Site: brandenburg
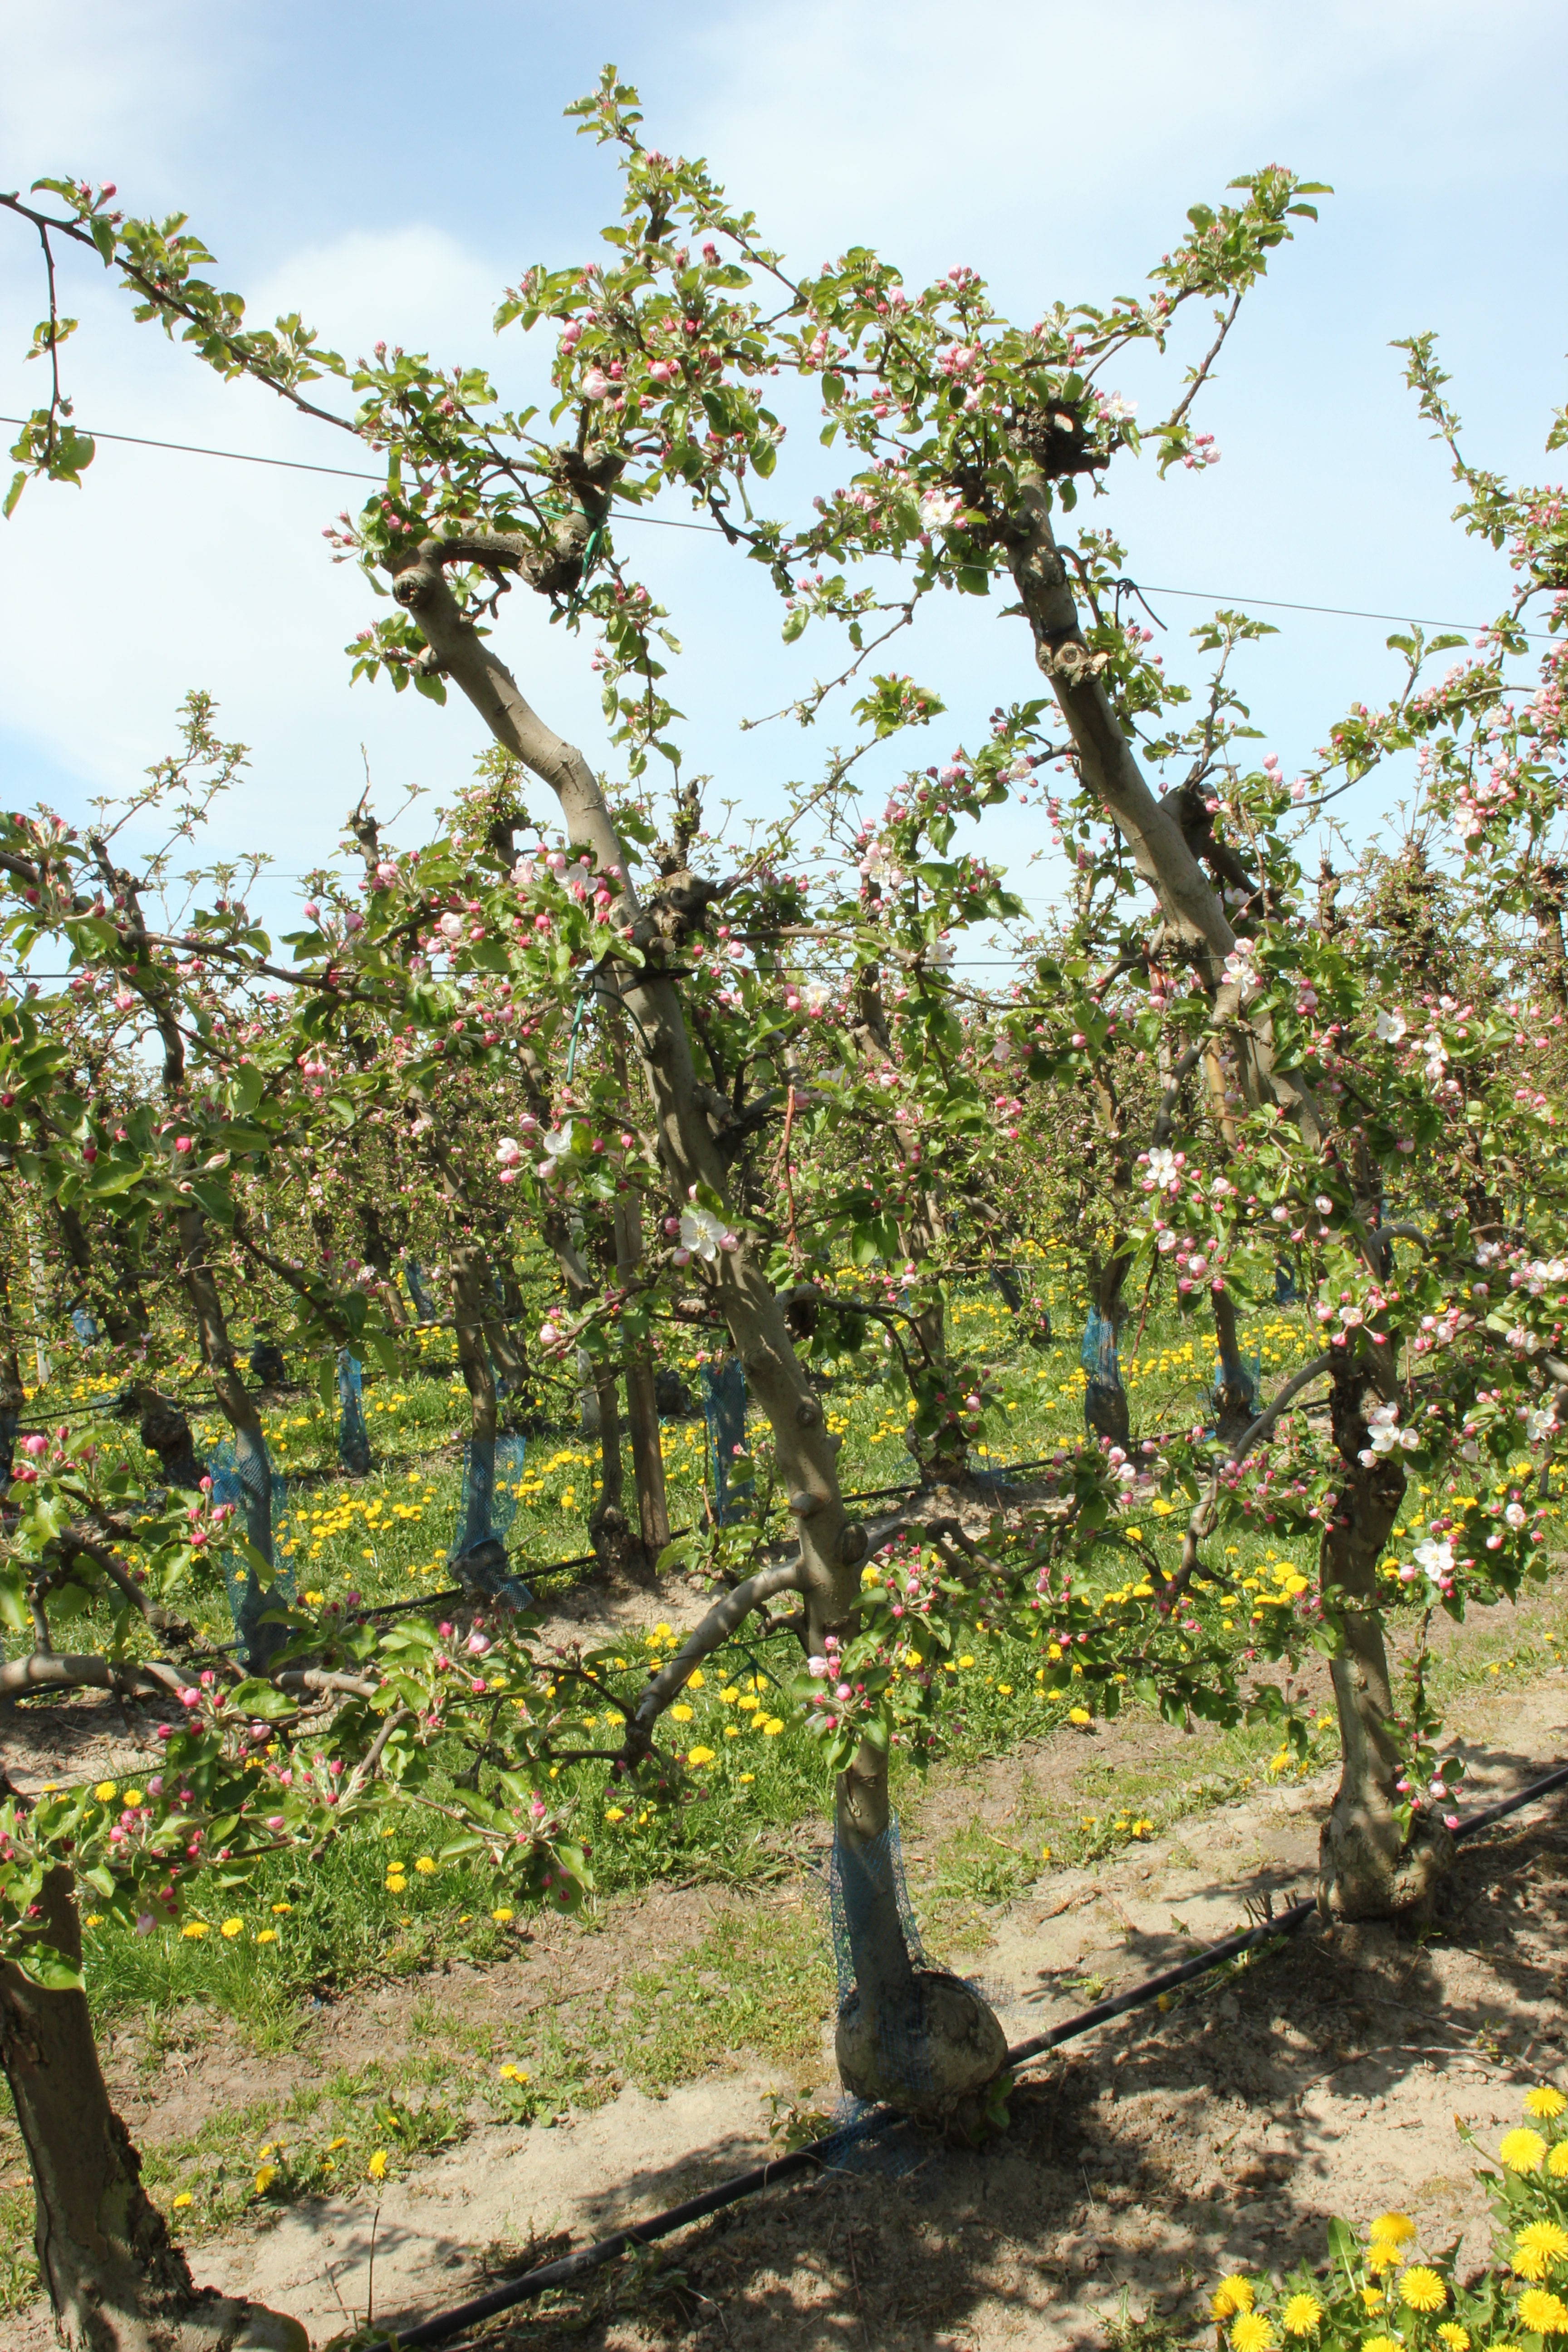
Growth stage (BBCH 57): Inflorescence emergence